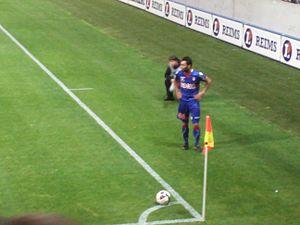
Giorgos Tzavellas s'apprêtant à tirer un corner.